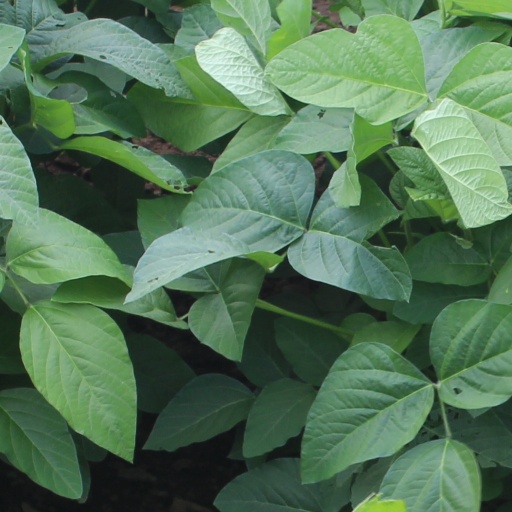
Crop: soybean